List of birds of Honduras

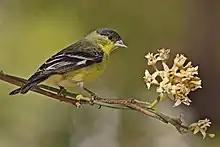
Lesser goldfinch

Treecreepers are small woodland birds, brown above and white below. They have thin, pointed, down-curved bills which they use to extricate insects from bark. They have stiff tail feathers, like woodpeckers, which they use to support themselves on vertical trees.